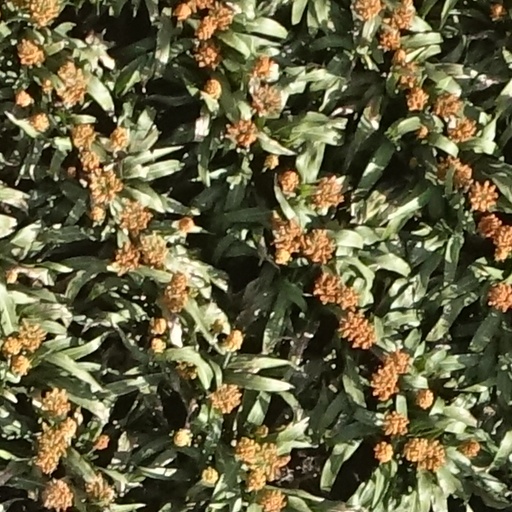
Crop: sorghum